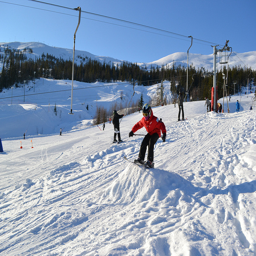
A person is preparing to meet an obstacle while skiing.
A person riding a snowboard down a snow covered slope.
Snowboarder on mountain full of snow with chairlift above them.
People skiing on a snowy hill surrounded by forest.
A snow skier is going over a little hill in the snow.